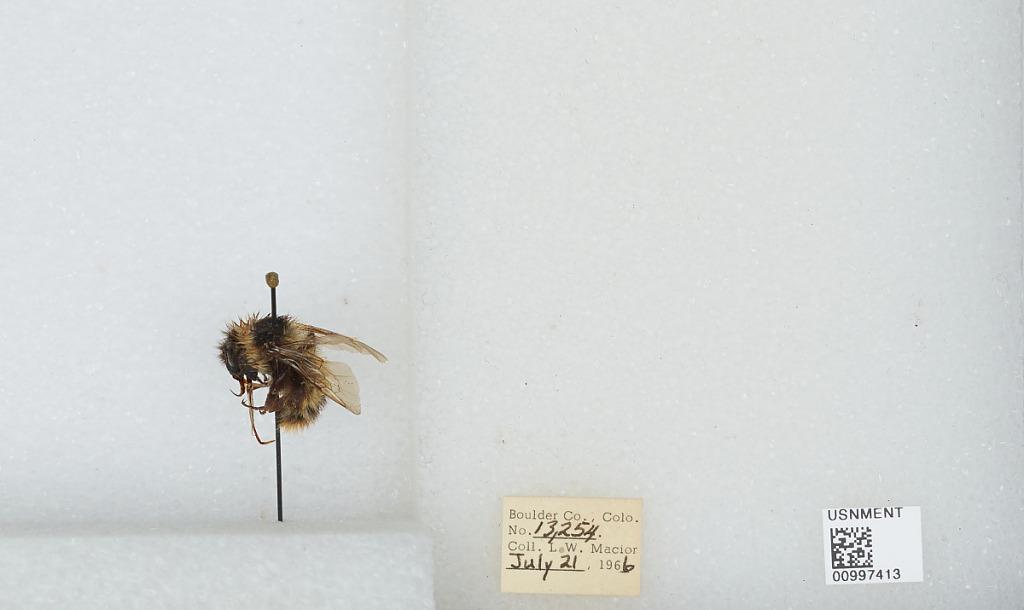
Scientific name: Bombus (Alpinobombus) balteatus Dahlbom
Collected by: L. Macior
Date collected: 1966-7-21
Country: United States
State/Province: Colorado
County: Boulder
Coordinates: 40.0275, -105.252